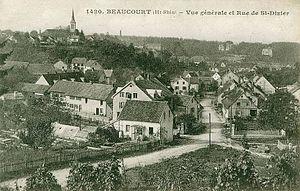
Vue générale sur la rue de St-Dizier à Beaucourt
Édouard Louis Frédéric Japy, plus simplement Frédéric Japy, né le 22 mai 1749 à Beaucourt et mort le 4 janvier 1812 à Badevel, est un industriel français. Fondateur de l'industrie Japy, il est avec Armand Peugeot, le créateur de l'industrie moderne et participe à l'essor du pays de Montbéliard.